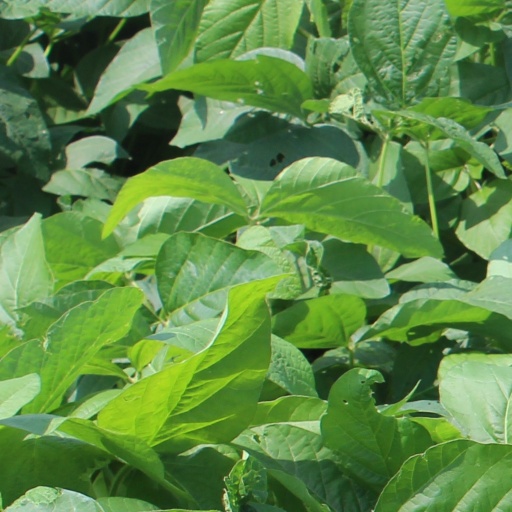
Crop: soybean